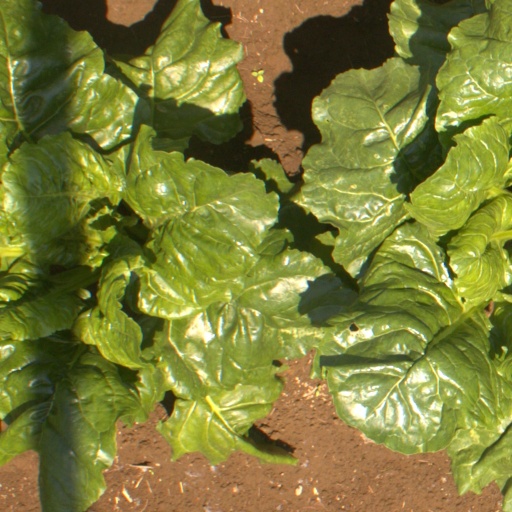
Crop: sugar beet